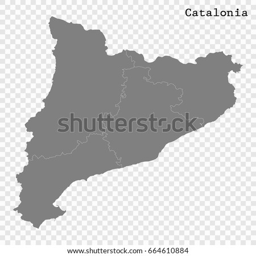
high quality map is a region with borders of the regions